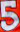
Number: 5